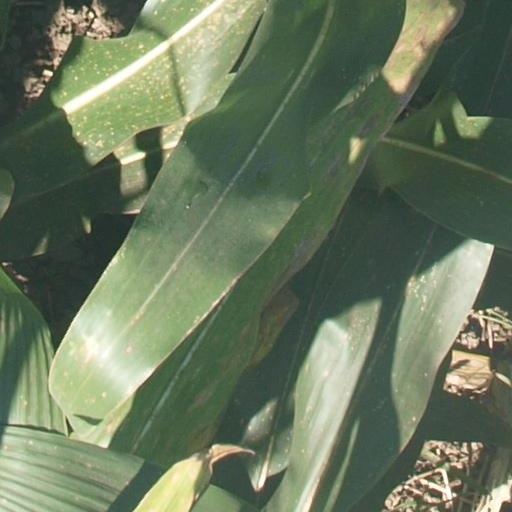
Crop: maize; corn